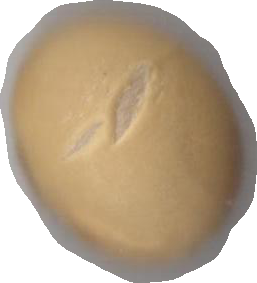
Variety: Dega